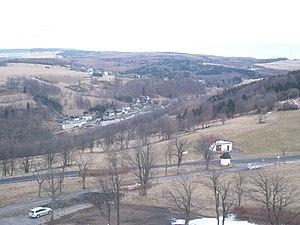
Deutschneudorf est une commune de Saxe, située dans l'arrondissement des Monts-Métallifères, dans le district de Chemnitz. Elle est située près de la frontière entre l'Allemagne et la République tchèque dans la vallée de la rivière Schweinitz. Deutschneudorf est fondé en 1650 environ par des exilés protestants ayant fui la monarchie des Habsbourg en raison de persécutions religieuses. Les villages de Brüderwiese, Deutscheinsiedel, Deutschkatharinenberg et Oberlochmühle font partie de la commune.